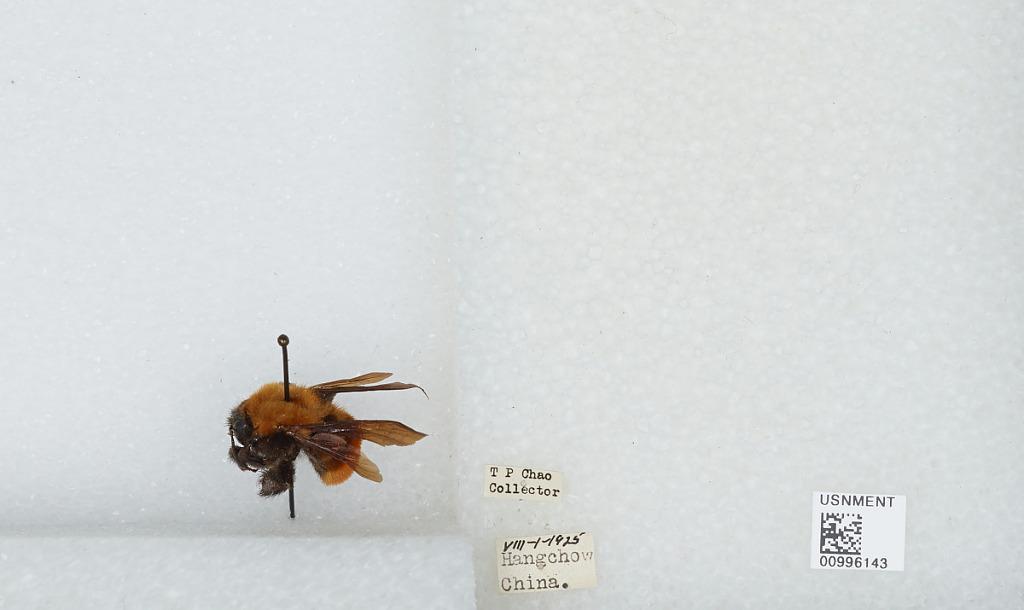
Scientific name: Bombus (Tricornibombus) atripes Smith
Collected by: T. Chao
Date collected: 1925-8-1
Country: China
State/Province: Zhejiang
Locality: Hangzhou